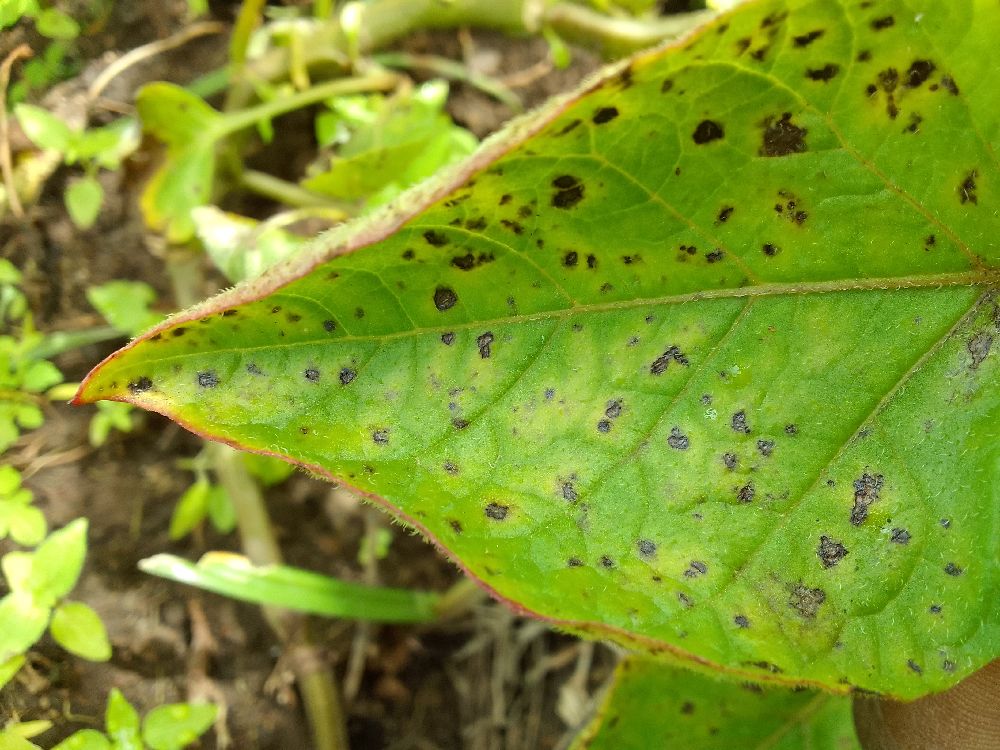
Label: Early blight